Louise McKinney Riverfront Park

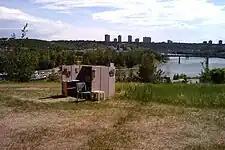
A view of the North Saskatchewan River, Henrietta Muir Edwards Park, and the Edmonton Riverboat from the top of the Louise McKinney Park.

Louise McKinney Riverfront Park or Louise McKinney Park is a municipal park in Edmonton, Alberta, Canada, that is part of the North Saskatchewan River valley parks system, and serves as the gateway park, with paved paths leading from it to everywhere in the parks system. The Tawatinâ Bridge crosses the North Saskatchewan River, connecting Louise McKinney Park to the Henrietta Muir Edwards Park and the Edmonton Riverboat attraction. The park is the closest river valley park to Downtown Edmonton and is connected to the Hotel Macdonald via the 100 Street Funicular. The park also serves as a link in the Trans Canada Trail system.